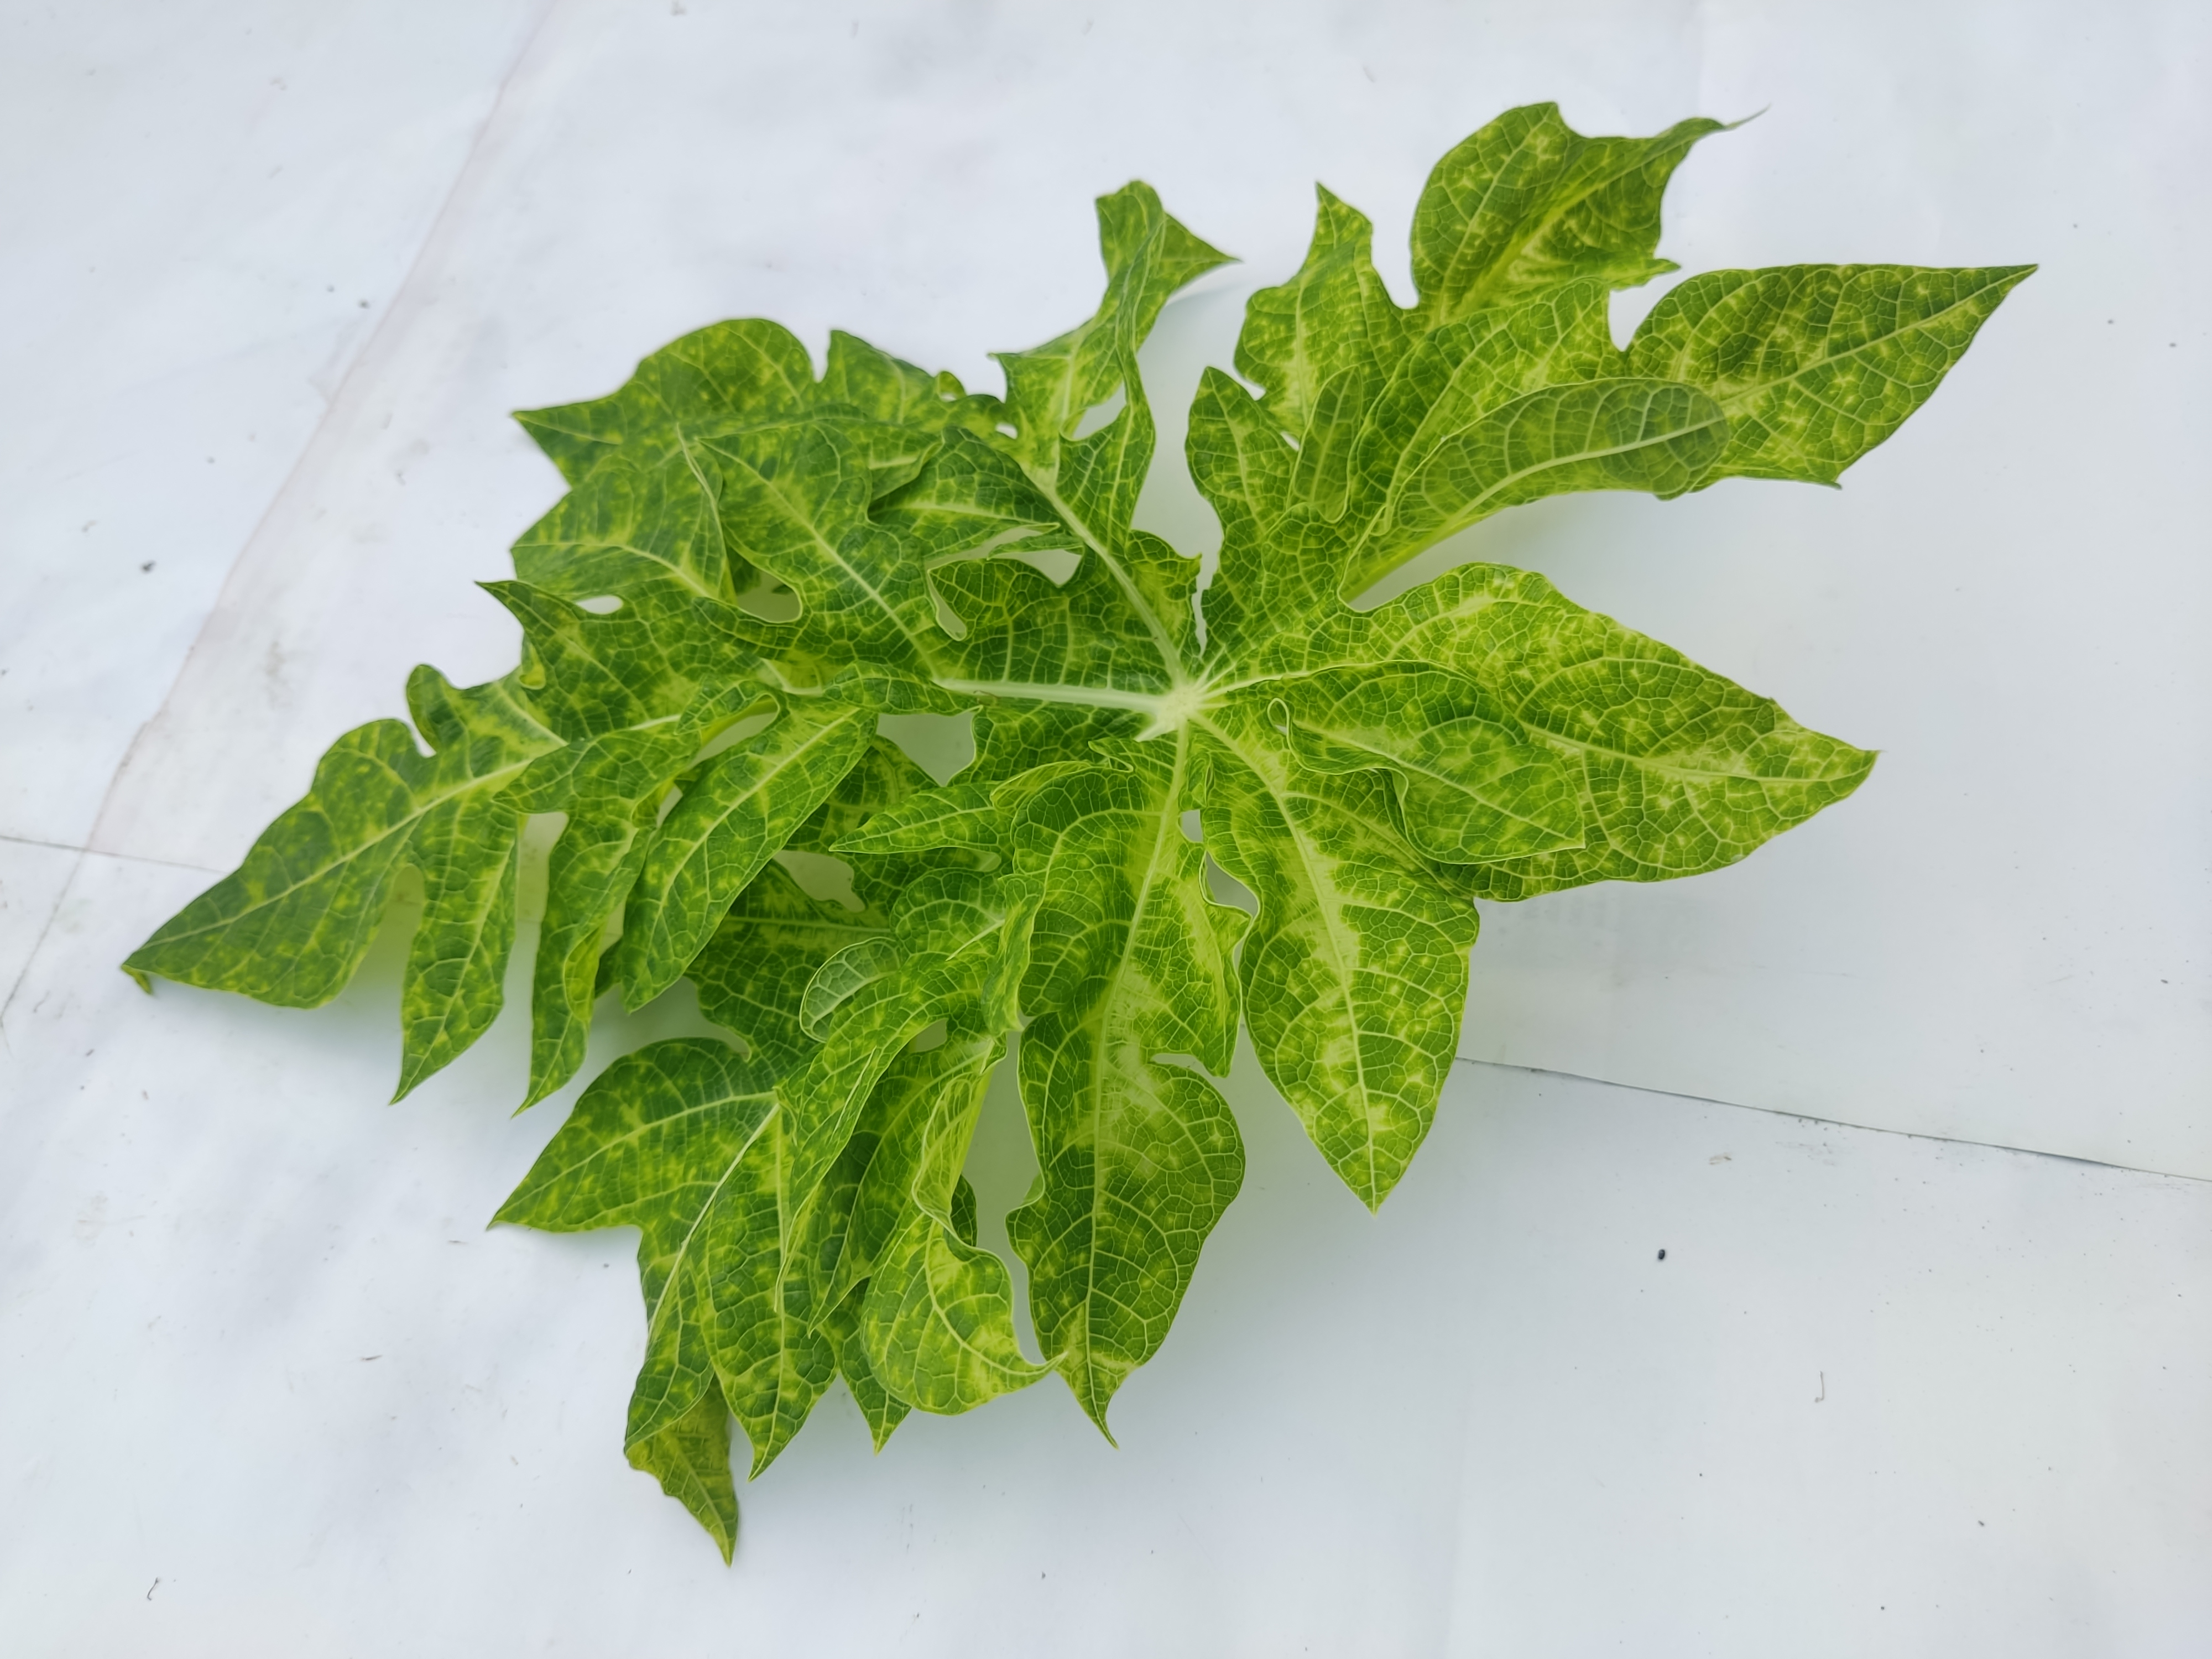
Label: Mosaic